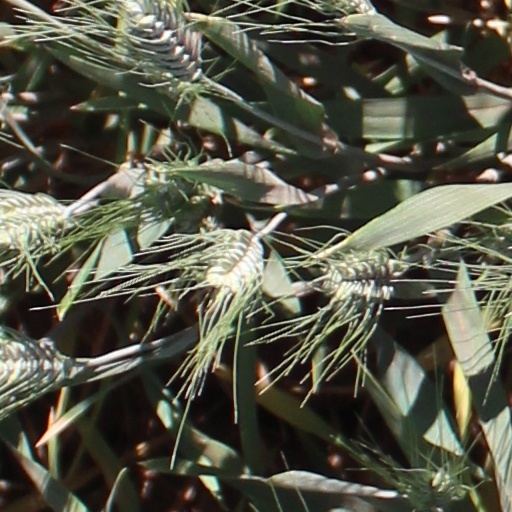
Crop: wheat